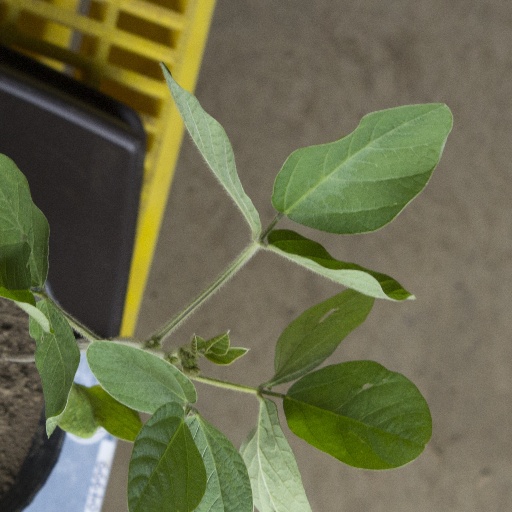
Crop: soybean